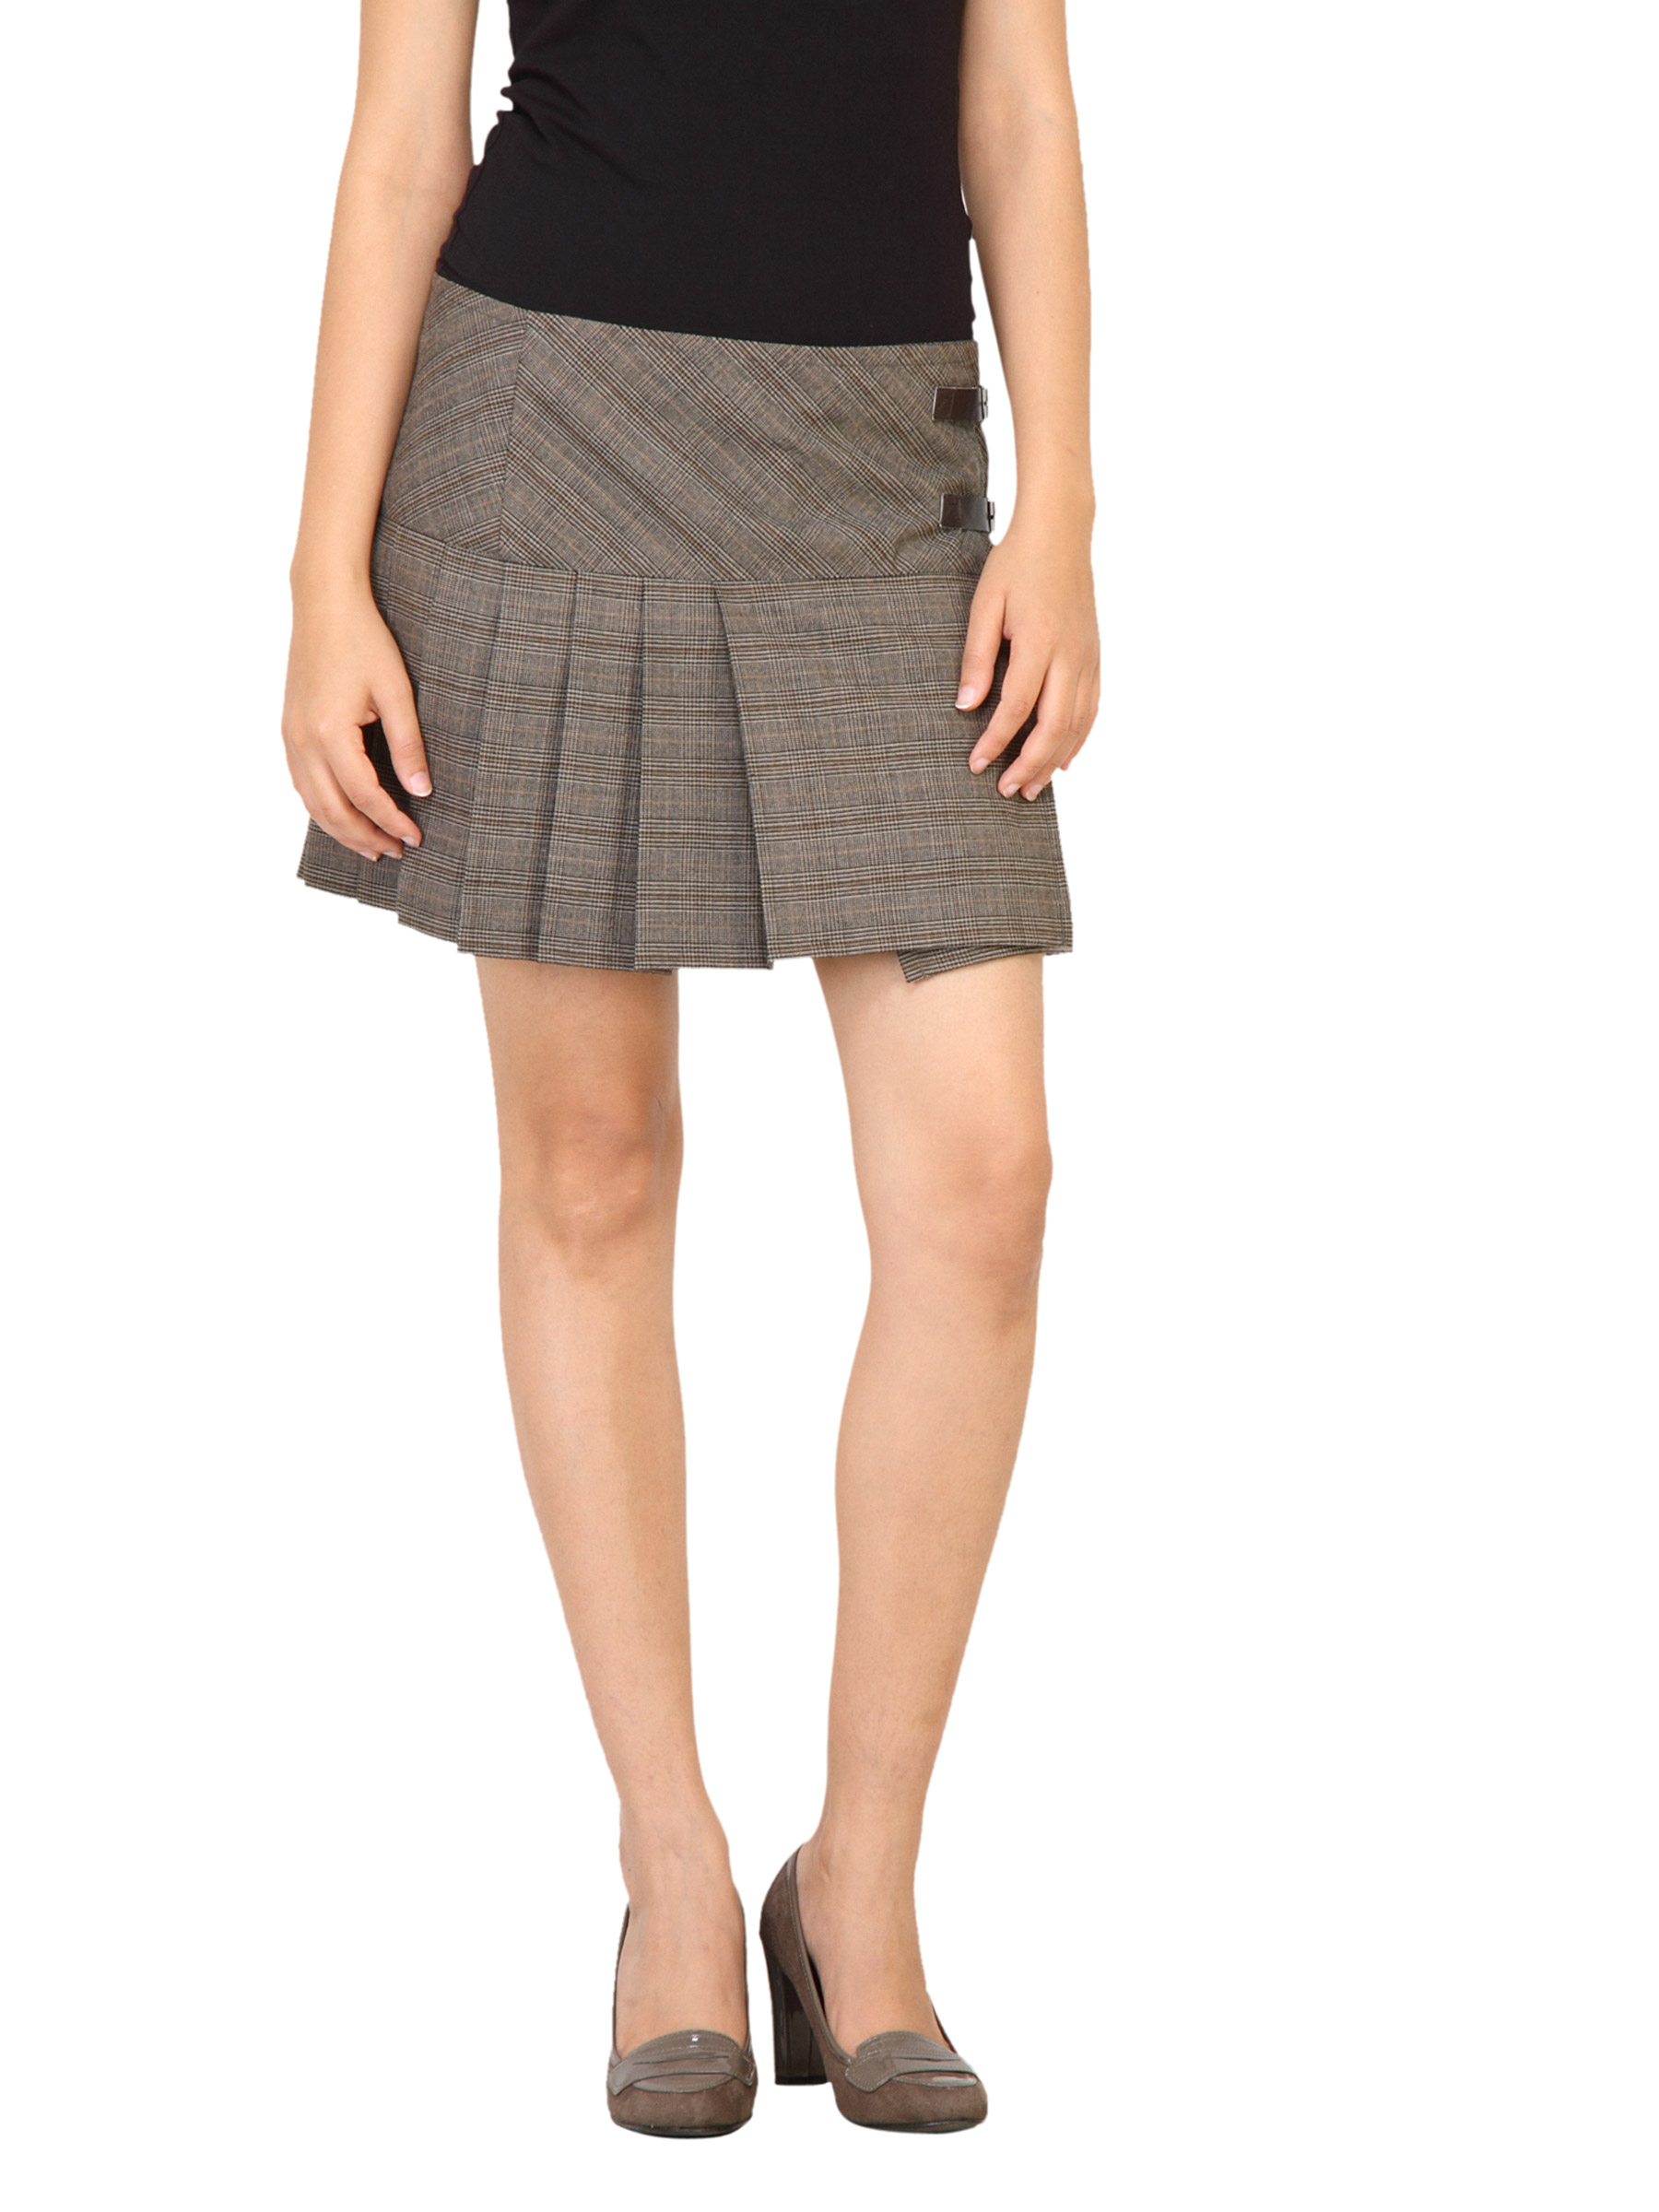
United Colors of Benetton Women Check Brown Skirts
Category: Apparel / Bottomwear / Skirts
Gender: Women
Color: Brown
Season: Fall 2011
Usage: Casual